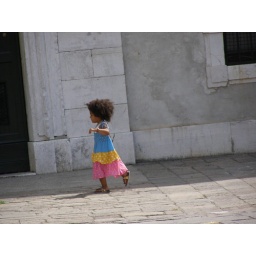
cute girl in Venice